Clydesdale (1819 ship)

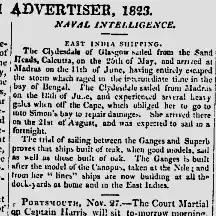
1823 "Edinburgh Advertiser" report of the "Clydesdale" of Glasgow

In 1826 "Clydesdale", Rose, master, sailed for Madras and Bengal. In February 1827, she sailed from Bengal, but collided with . Both were damaged and had to return to repair damages. "Clydesdale" finally left Bengal for England on 15 March 1827.